Catty Cornered

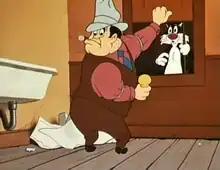
A still from "Catty Cornered".

Catty Cornered is a 1953 Warner Bros. "Merrie Melodies" cartoon directed by Friz Freleng. The short was released on October 31, 1953, and stars Tweety and Sylvester. It features a forerunner of the Rocky and Mugsy duo. The title is a play on the phrase "kitty corner".